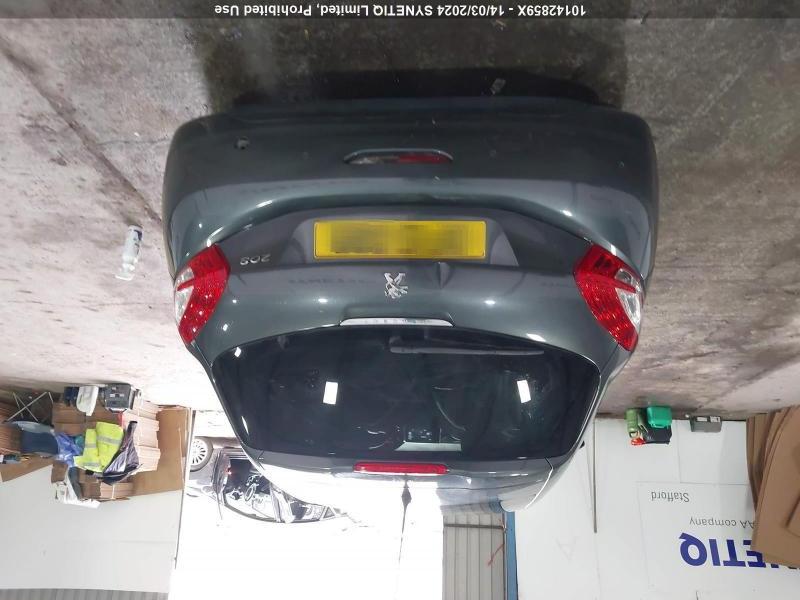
Aucun dommage détecté.
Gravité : aucun